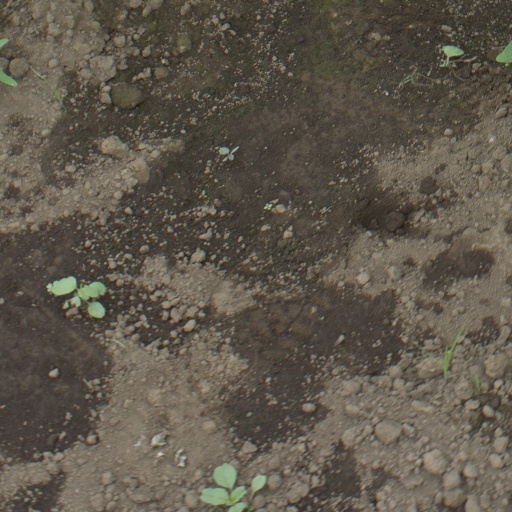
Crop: soybean